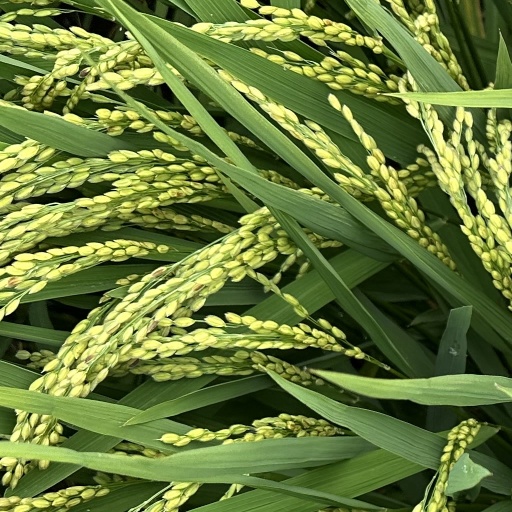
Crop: rice